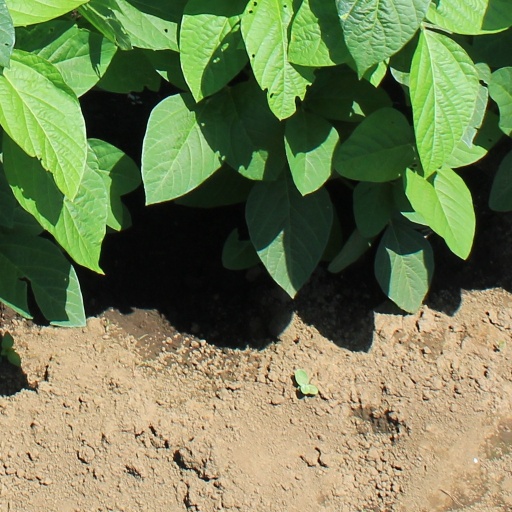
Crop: soybean